USS Cutlass

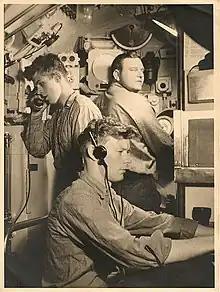
"Three sailors, including TM2 Ronald St.Martin (on phone), aboard the USS Cutlass (SS-478), in 1953"

In 1953 "Cutlass" cruised to the Mediterranean Sea, visiting France, Greece, Turkey, North Africa, Gibraltar, Malta, and Spain, then sailed in Cuban waters to act as target for destroyers and aircraft engaged in antisubmarine exercises. She joined in local operations, fleet exercises and antisubmarine warfare training in the Caribbean Sea until September 1956 when she departed for the Mediterranean and operations with NATO forces including the Sixth Fleet. She visited Italy, Greece, Crete, Majorca, Portugal and England, returning to Norfolk in December. In 1958 she sailed on a north European cruise, visiting Rosyth, Scotland, Copenhagen and Korsor, Denmark, and passing through the Kiel Canal.